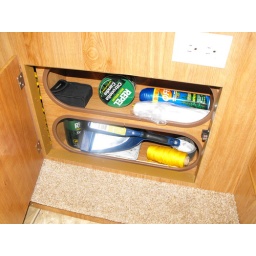
under bed storage(sliding for front box access)